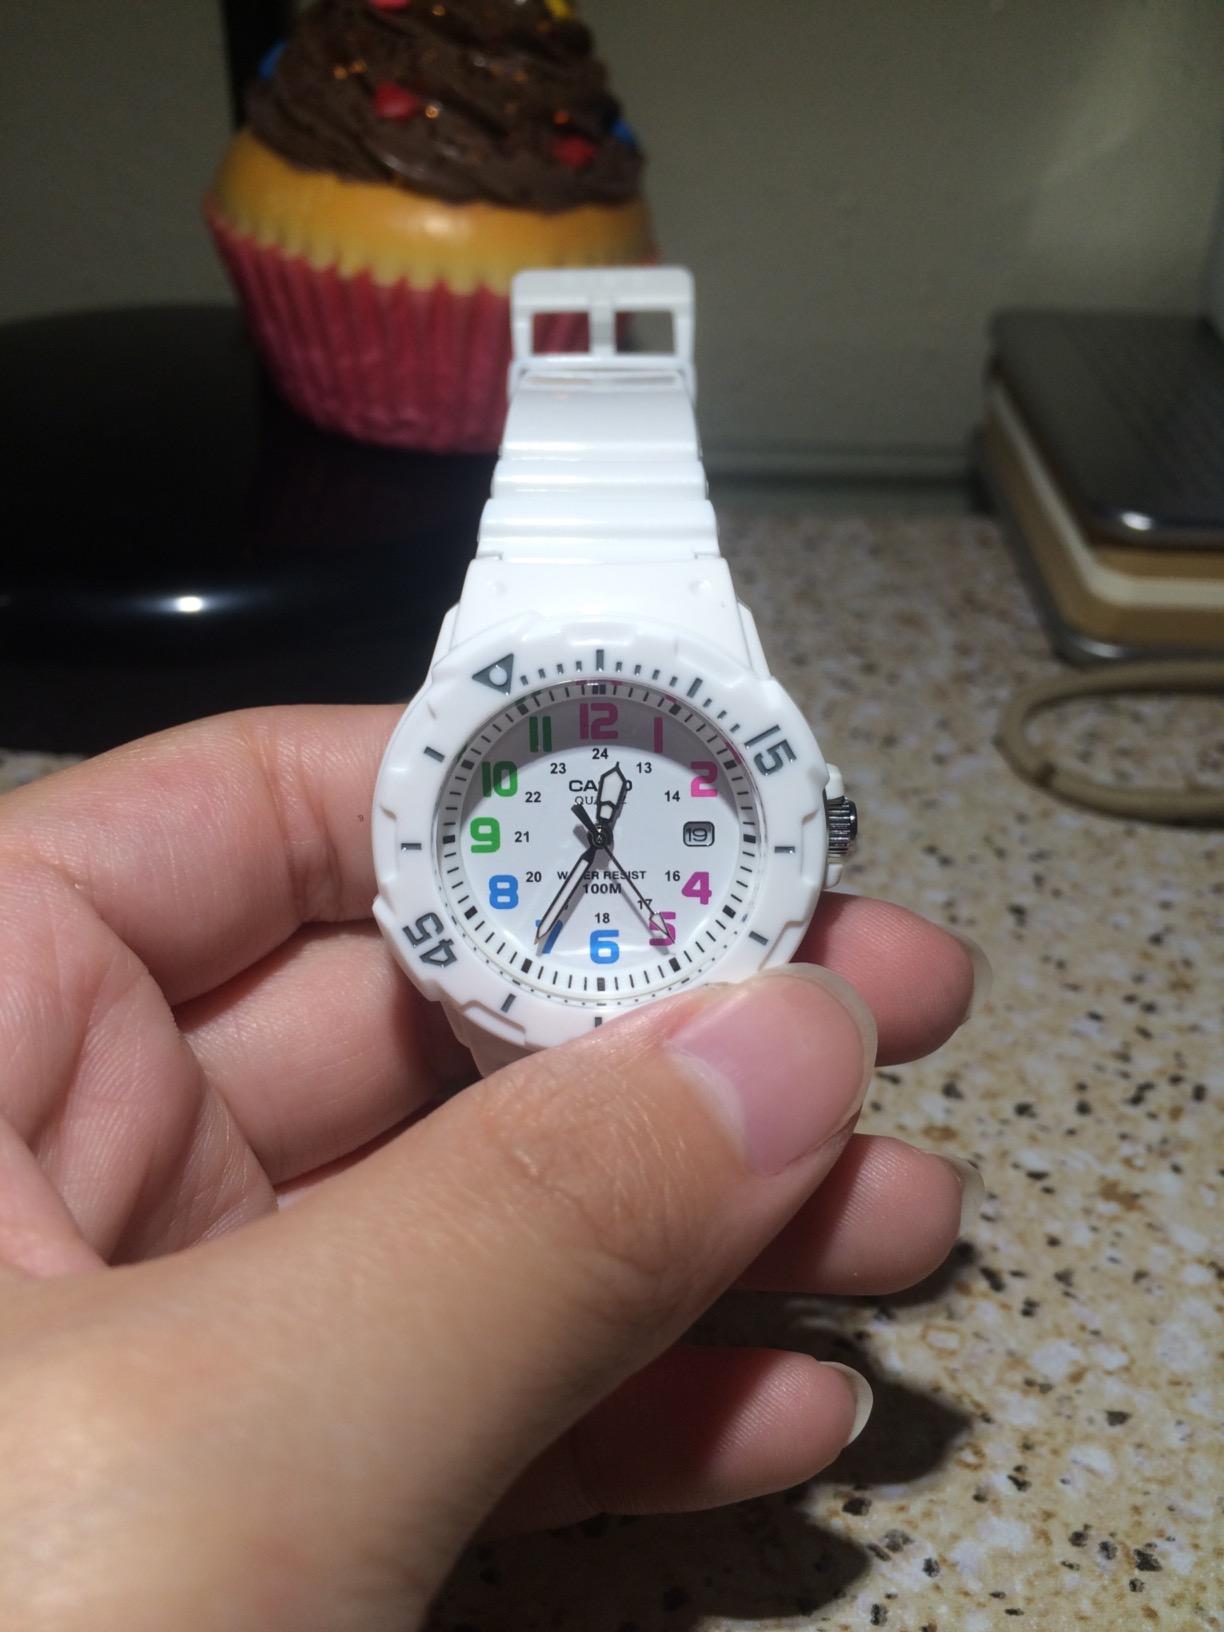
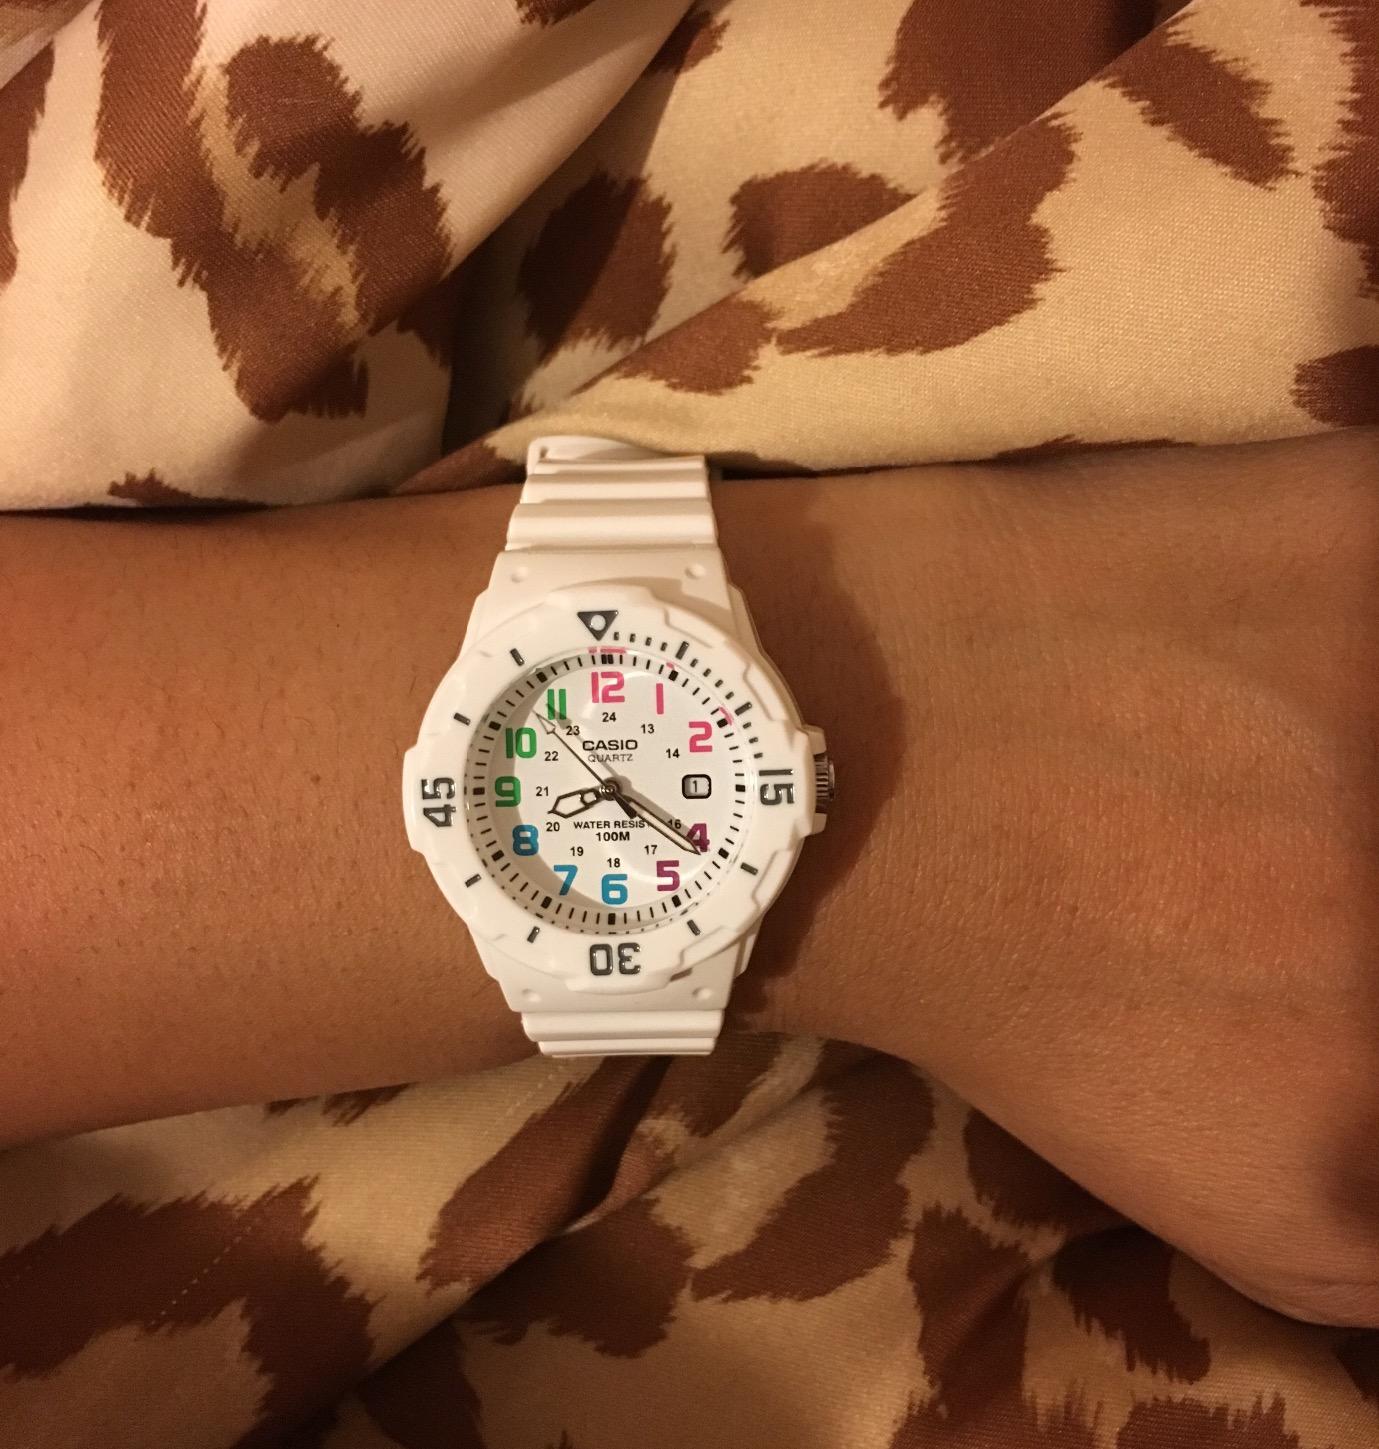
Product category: accessories_watch
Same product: yes